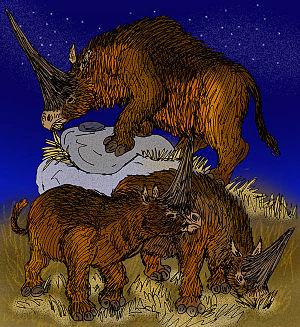
Iranotherium morgani est une espèce éteinte de rhinocéros qui a vécu au Miocène. C'est le seul membre du genre Iranotherium.
Iranotherium est un genre de rhinocéros éteint ayant vécu au Miocène supérieur, il y a 10 à 7 millions d'années appartenant à la sous-famille disparue des Elasmotheriinae. Une seule espèce est connue, Iranotherium morgani.